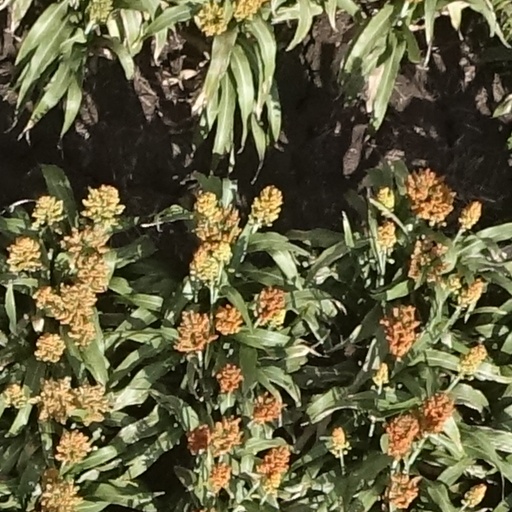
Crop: sorghum